504th Infantry Regiment (United States)

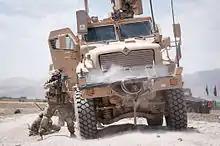
A U.S. Army paratrooper with the 82nd Airborne Division's 1st Brigade Combat Team fires at insurgents during a firefight 30 June 2012, Ghazni Province, Afghanistan.

Finally, on 1 February 1945, the order came to conduct the assault on the Siegfried Line through the Belgian Fort Gerolstein. The following day the 1st and 2nd Battalions jumped off on the attack. Moving cautiously from bunker to bunker, the troopers encountered heavy machine gun and small arms fire at all points. Ironically, the German Army's own Panzerfaust (a light anti-tank weapon with which the 504th was well equipped) was the regiment's most effective weapon against the German pillboxes. Despite the presence of thousands of mines and booby traps, only a small number of those disturbed actually detonated. Freezing temperatures, snow, ice and years of exposure had corroded the detonators. Vicious enemy counterattacks on 3 and 4 February were repulsed, and the unit was relieved. The regiment moved back to Grand Halleux where it spent several days before being trucked across the Belgian-German border. From Aachen, it moved by train back to Laon, France to await orders.